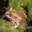
Label: frog